Dennis Burkley

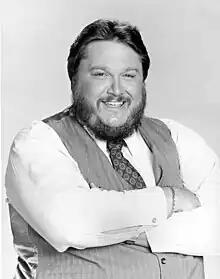
Burkley in 1979

Dennis Henry Burkley (September 10, 1945 – July 14, 2013) was an American actor. In a career spanning four decades, he appeared in numerous films and television series. He is best known for his role as Principal Carl Moss in "King of the Hill".